Coir

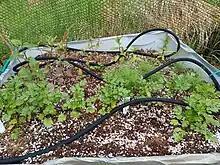
A small herb garden employing coir mixed with perlite. The soaking hose provides water and some nutrients.

Coir is used in some hydroponic growing systems as an inert substrate medium.